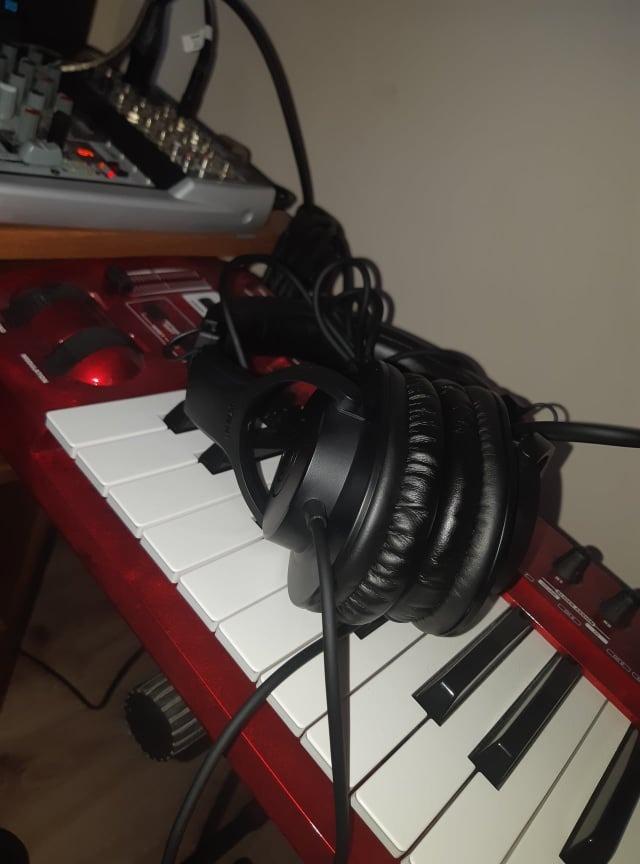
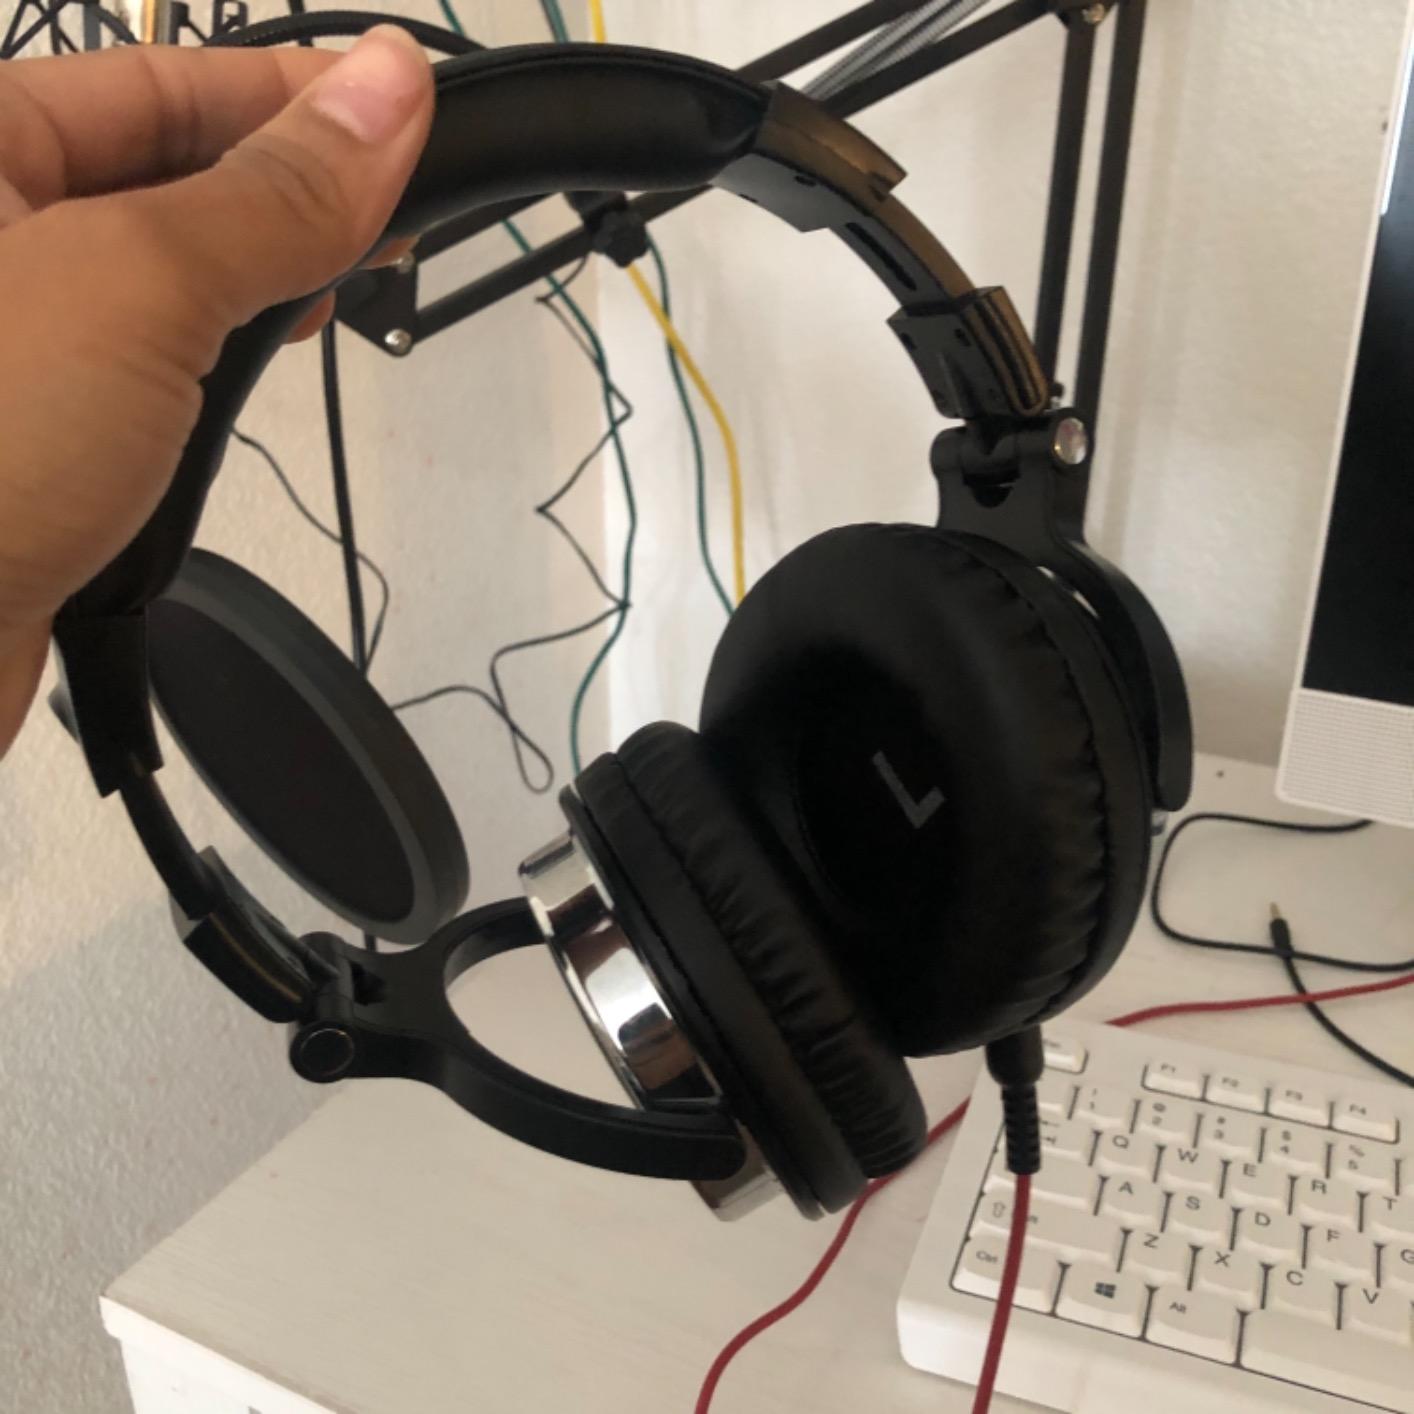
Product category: headphones
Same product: no